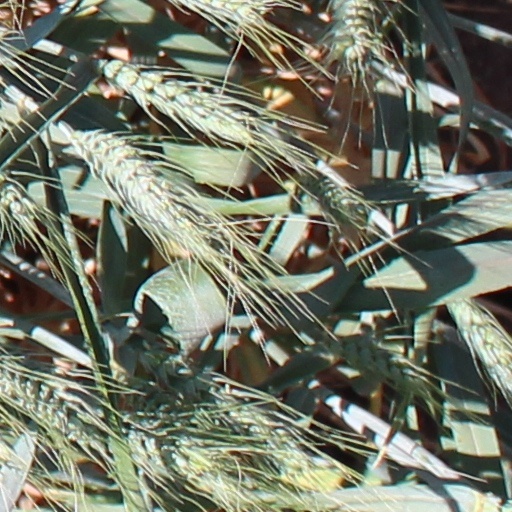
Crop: wheat